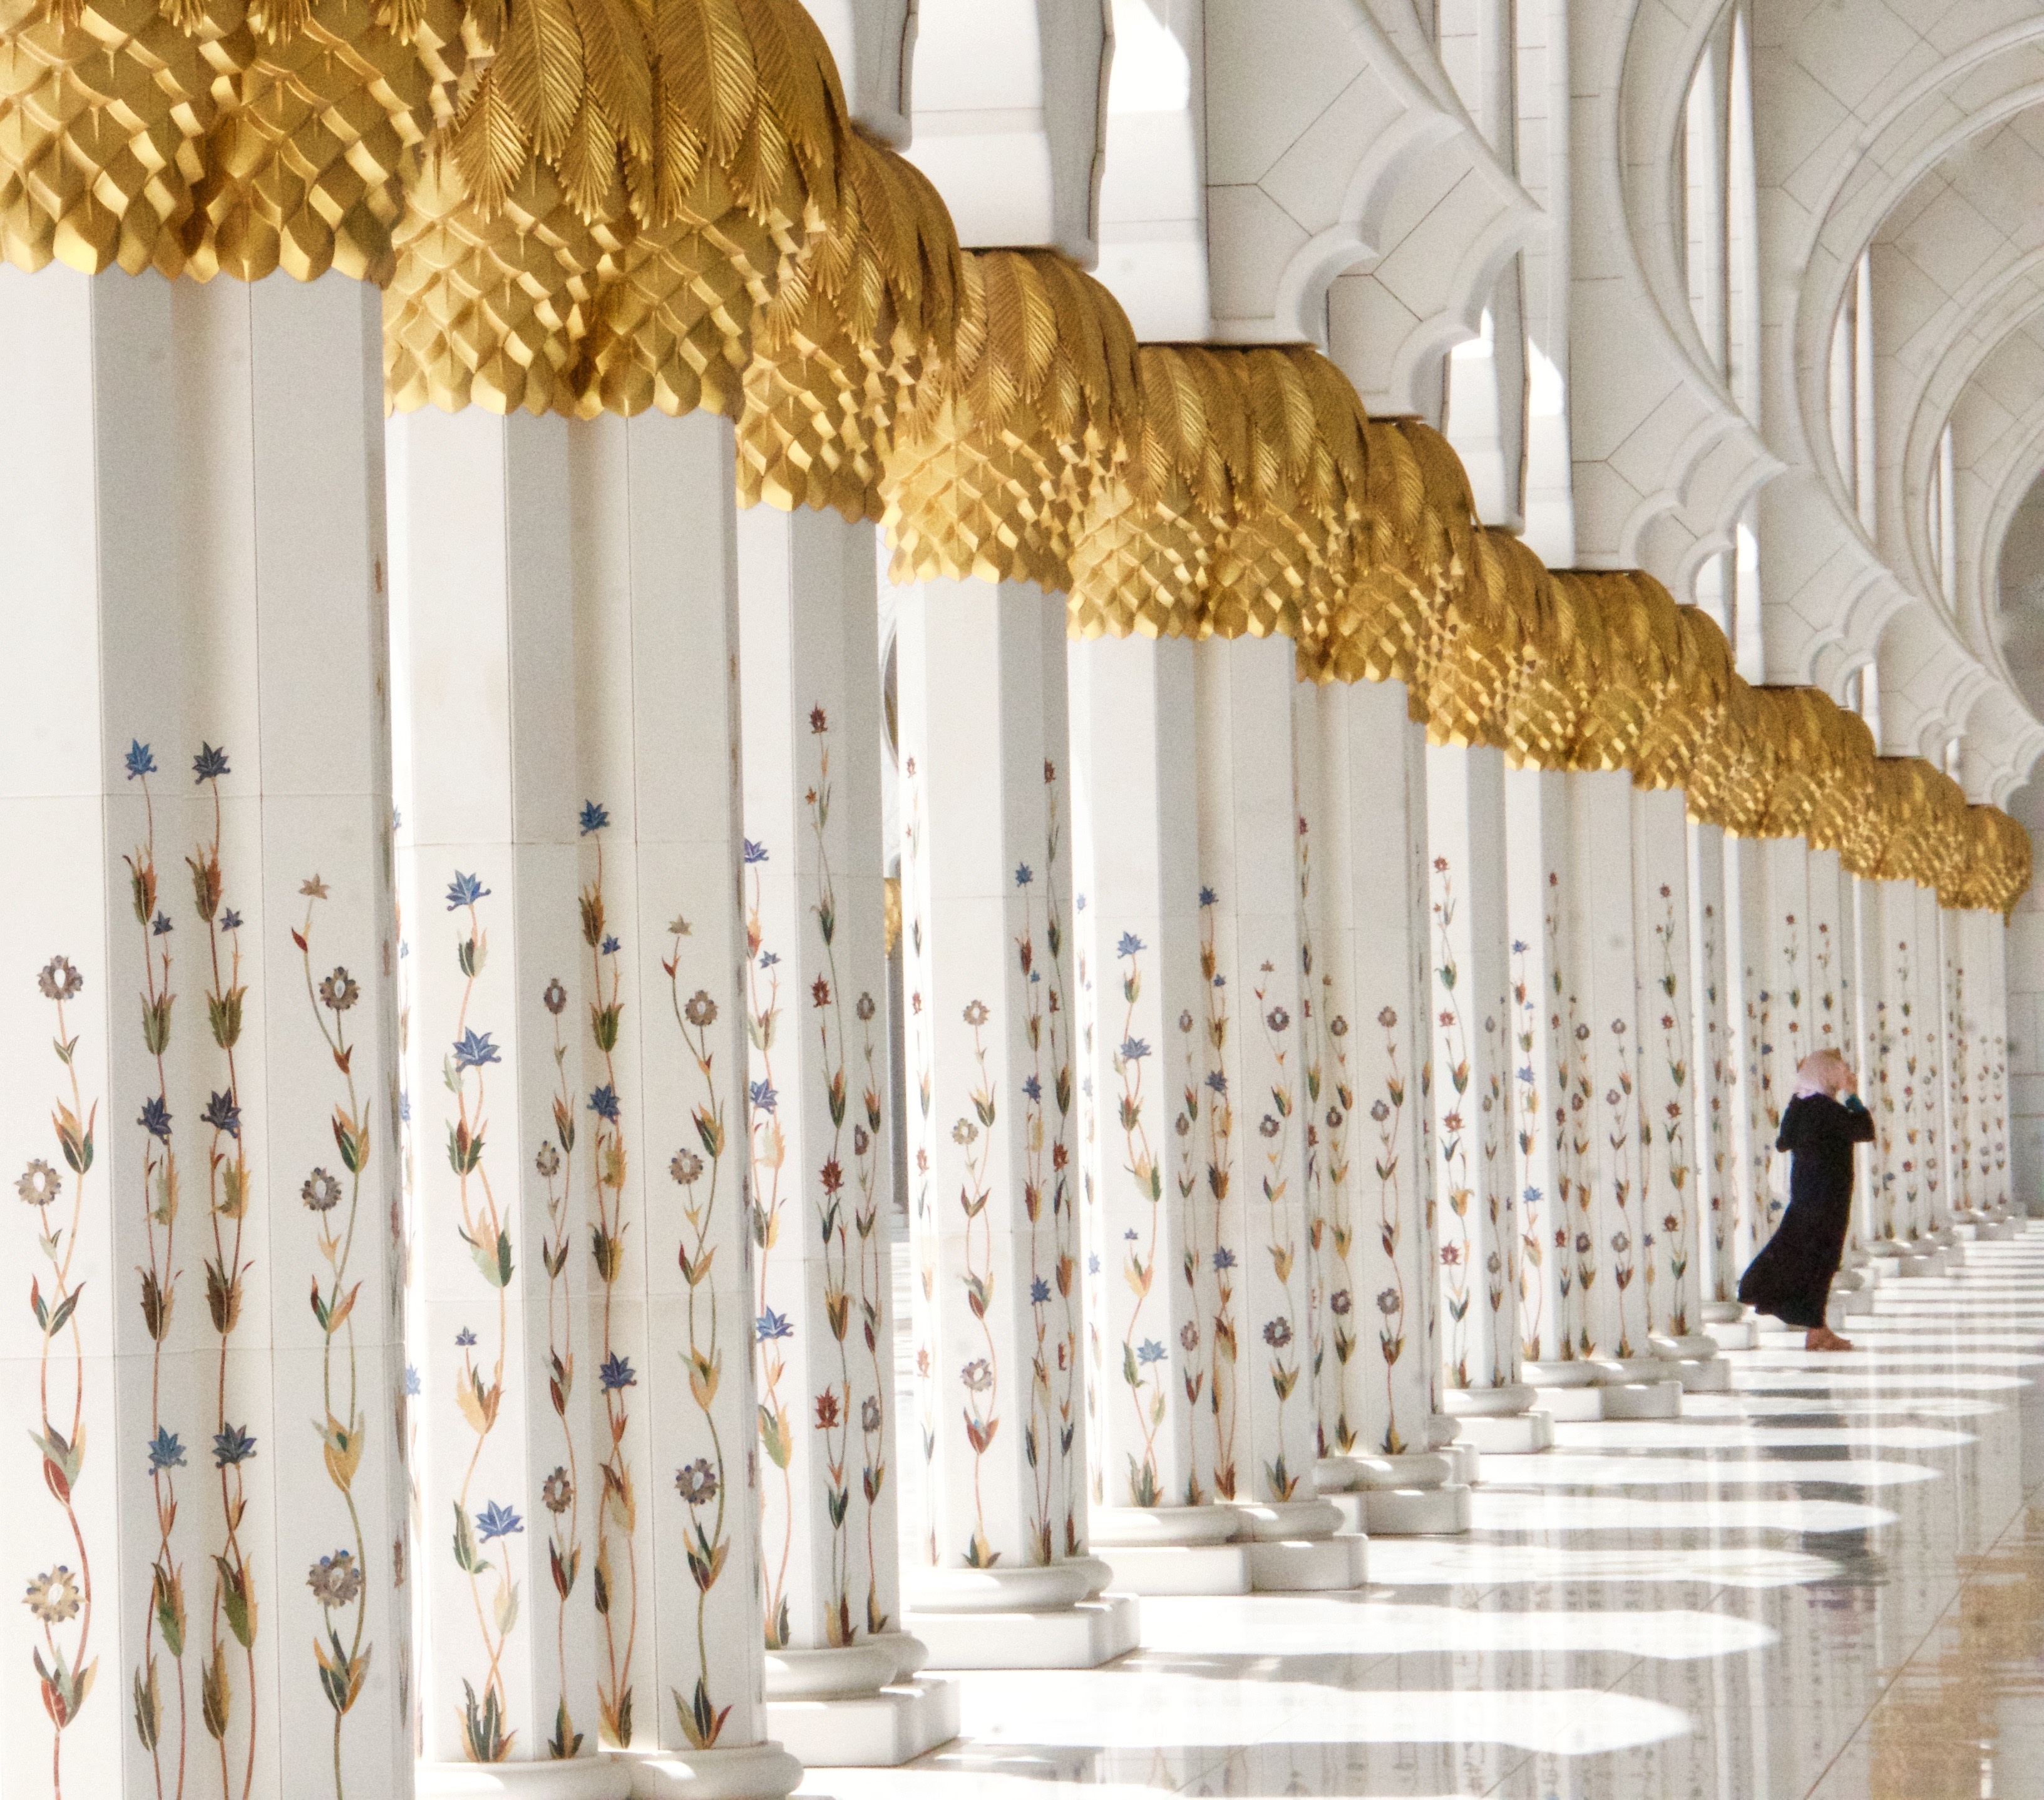
structure, curtain, lighting, decor, material, interior design, aisle, textile, window covering, window treatment, window valance